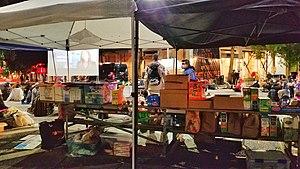
La Zone autonome de Capitol Hill est une micronation fondée sous forme de communauté intentionnelle et libertaire d'approximativement deux cents habitants, se répartissant sur six îlots urbains à proximité du Capitol Hill de Seattle, aux États-Unis.